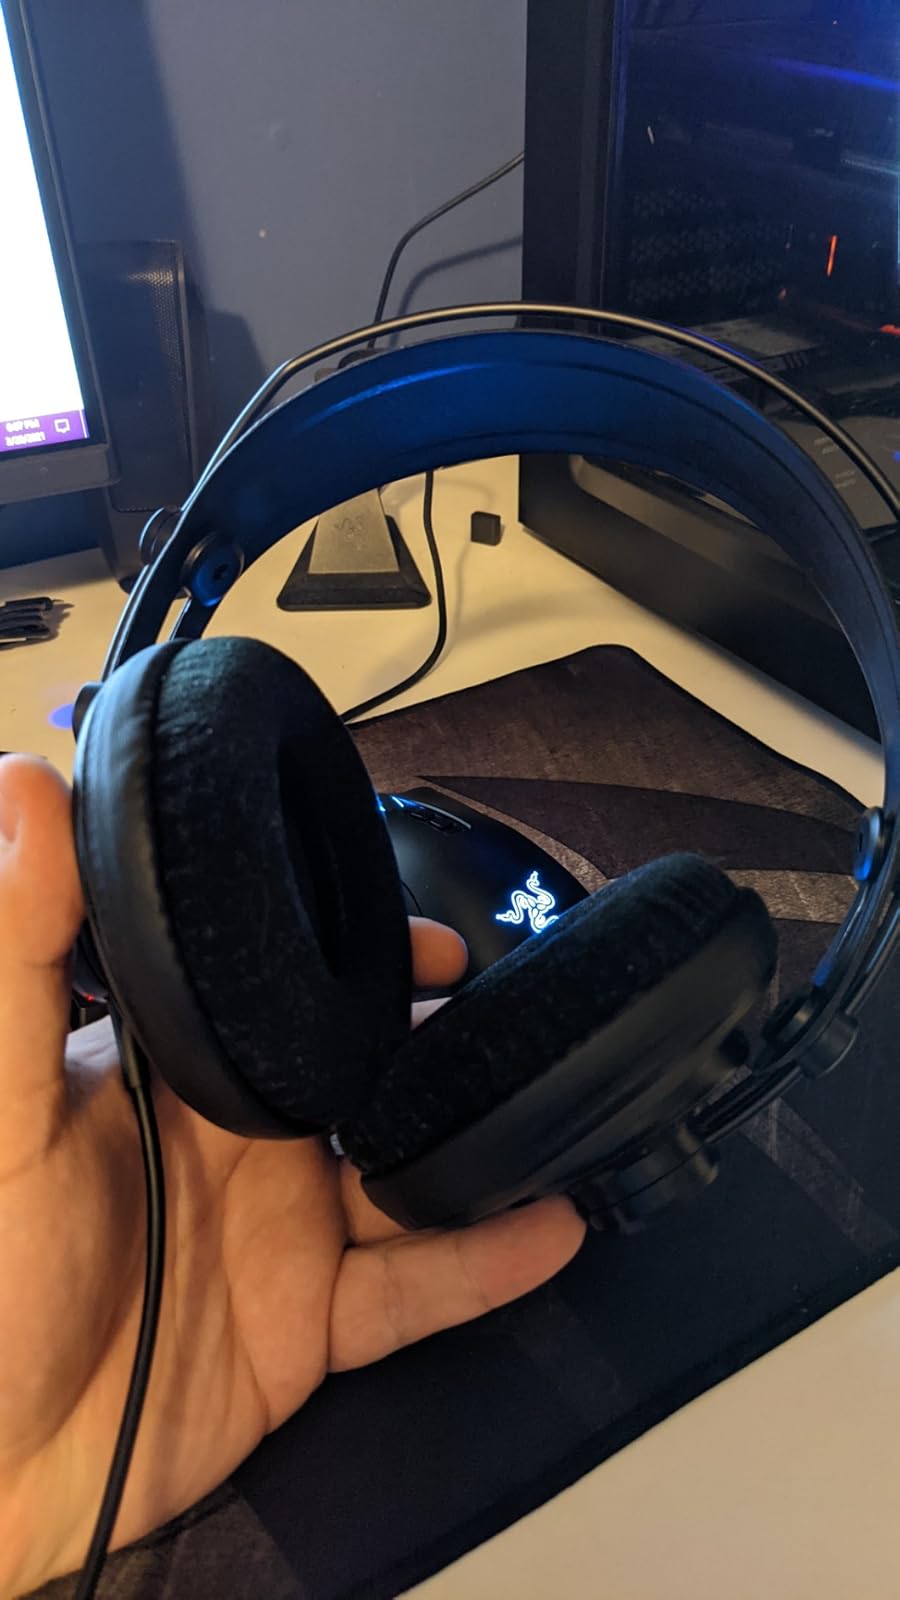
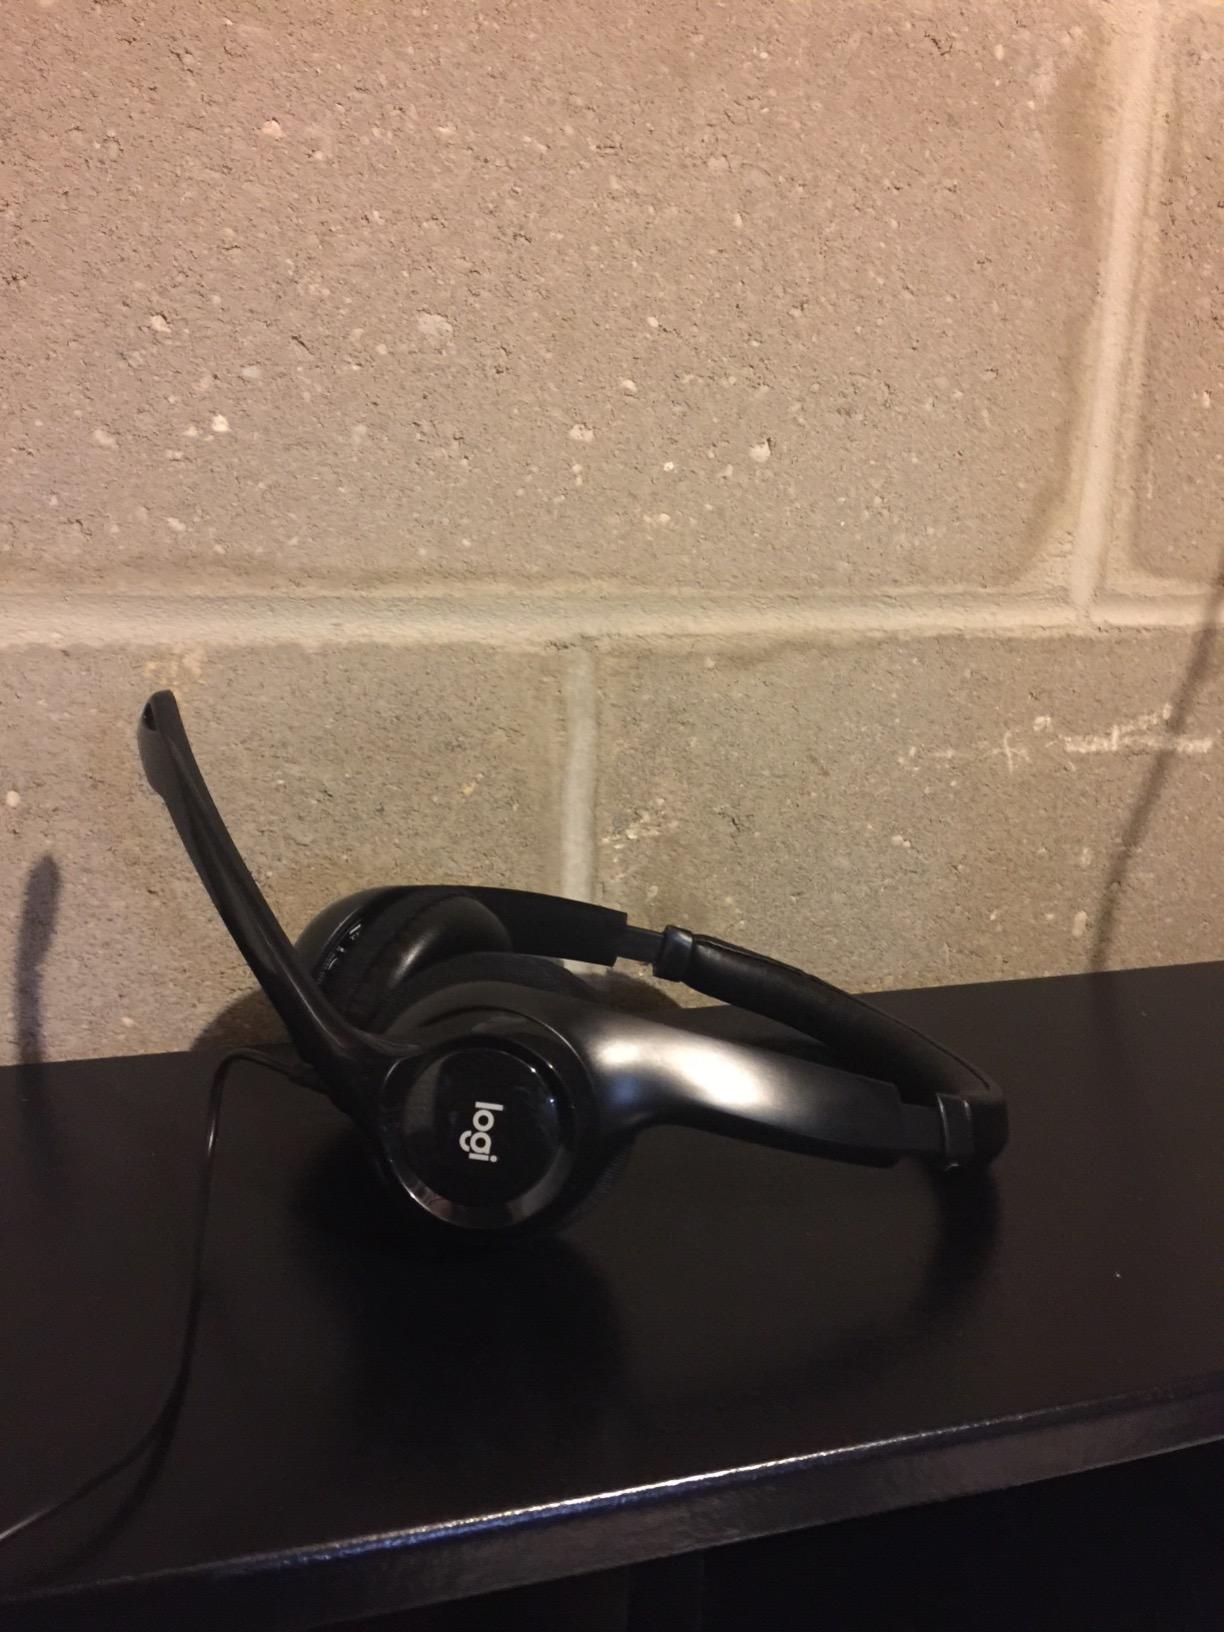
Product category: headphones
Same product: no